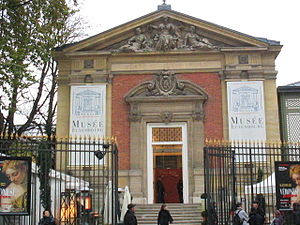
Musée du Luxembourg
Musée du Luxembourg.
Musée du Luxembourg er et museum der ligger ved Palais du Luxembourg i 6. arrondissement i Paris. Det blev indviet i 1750.